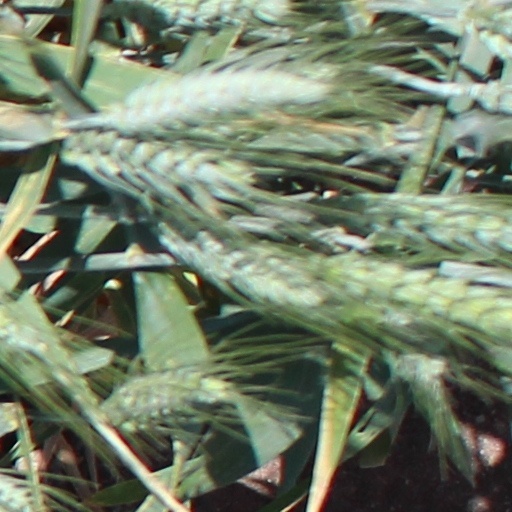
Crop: wheat